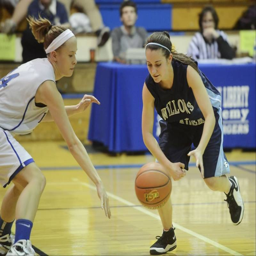
images vs girls basketball game .